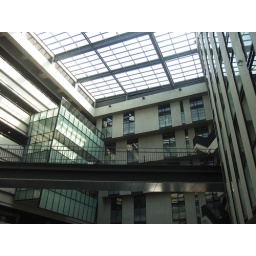
A view in the fifth floor of building